Hamilton Assis

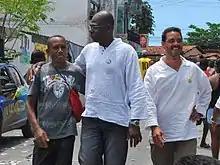
Assis campaigning with Hilton Coelho.

In 2012, Assis mounted a campaign for Mayor of Salvador in an alliance with the PCB and PSTU, and received 33,650 votes. During the campaign, he prioritized renewing urban infrastructure. He did not support a candidate in the second round of the election. According to "Jornal A Tarde", Assis and PSOL were harmed in the election by only pledging to take individual contributions, thereby limiting their fundraising ability. While Assis lost, his campaign in 2012 coincided with the election of the first-ever PSOL alderman on the City Council of Salvador, Hilton Coelho.